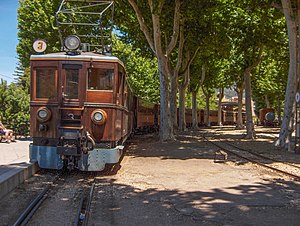
Mallorca / Kultur / Seværdigheder
Ferrocarril de Sóller (jernbanen) i Sóller
Mallorca er en ø i gruppen Balearerne, som er en del af Spanien. Øen ligger i det vestlige Middelhav, ca. 170 km fra Barcelona på fastlandet.